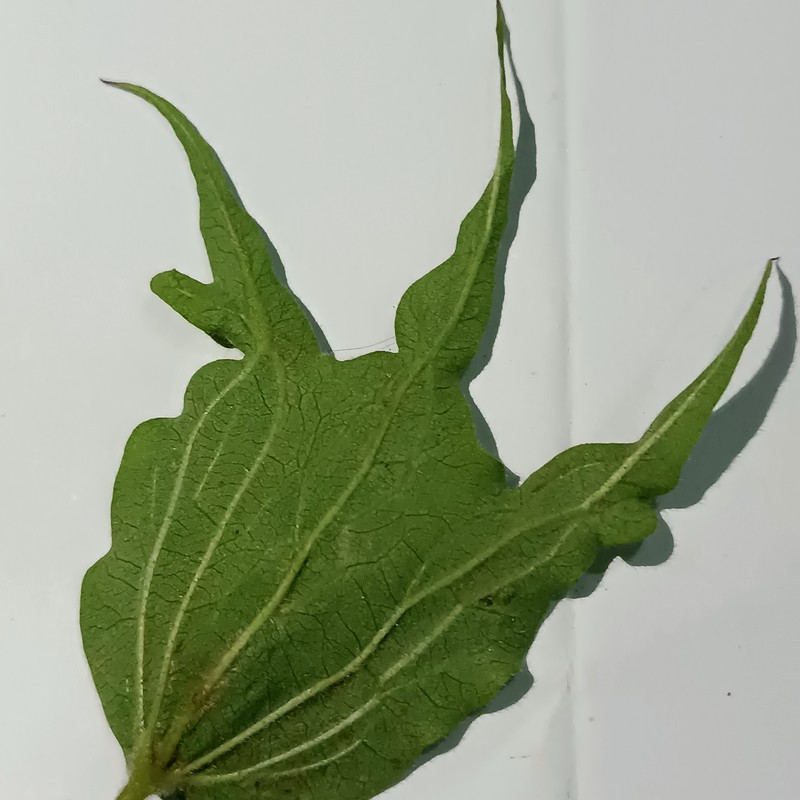
Label: Herbicide Growth Damage